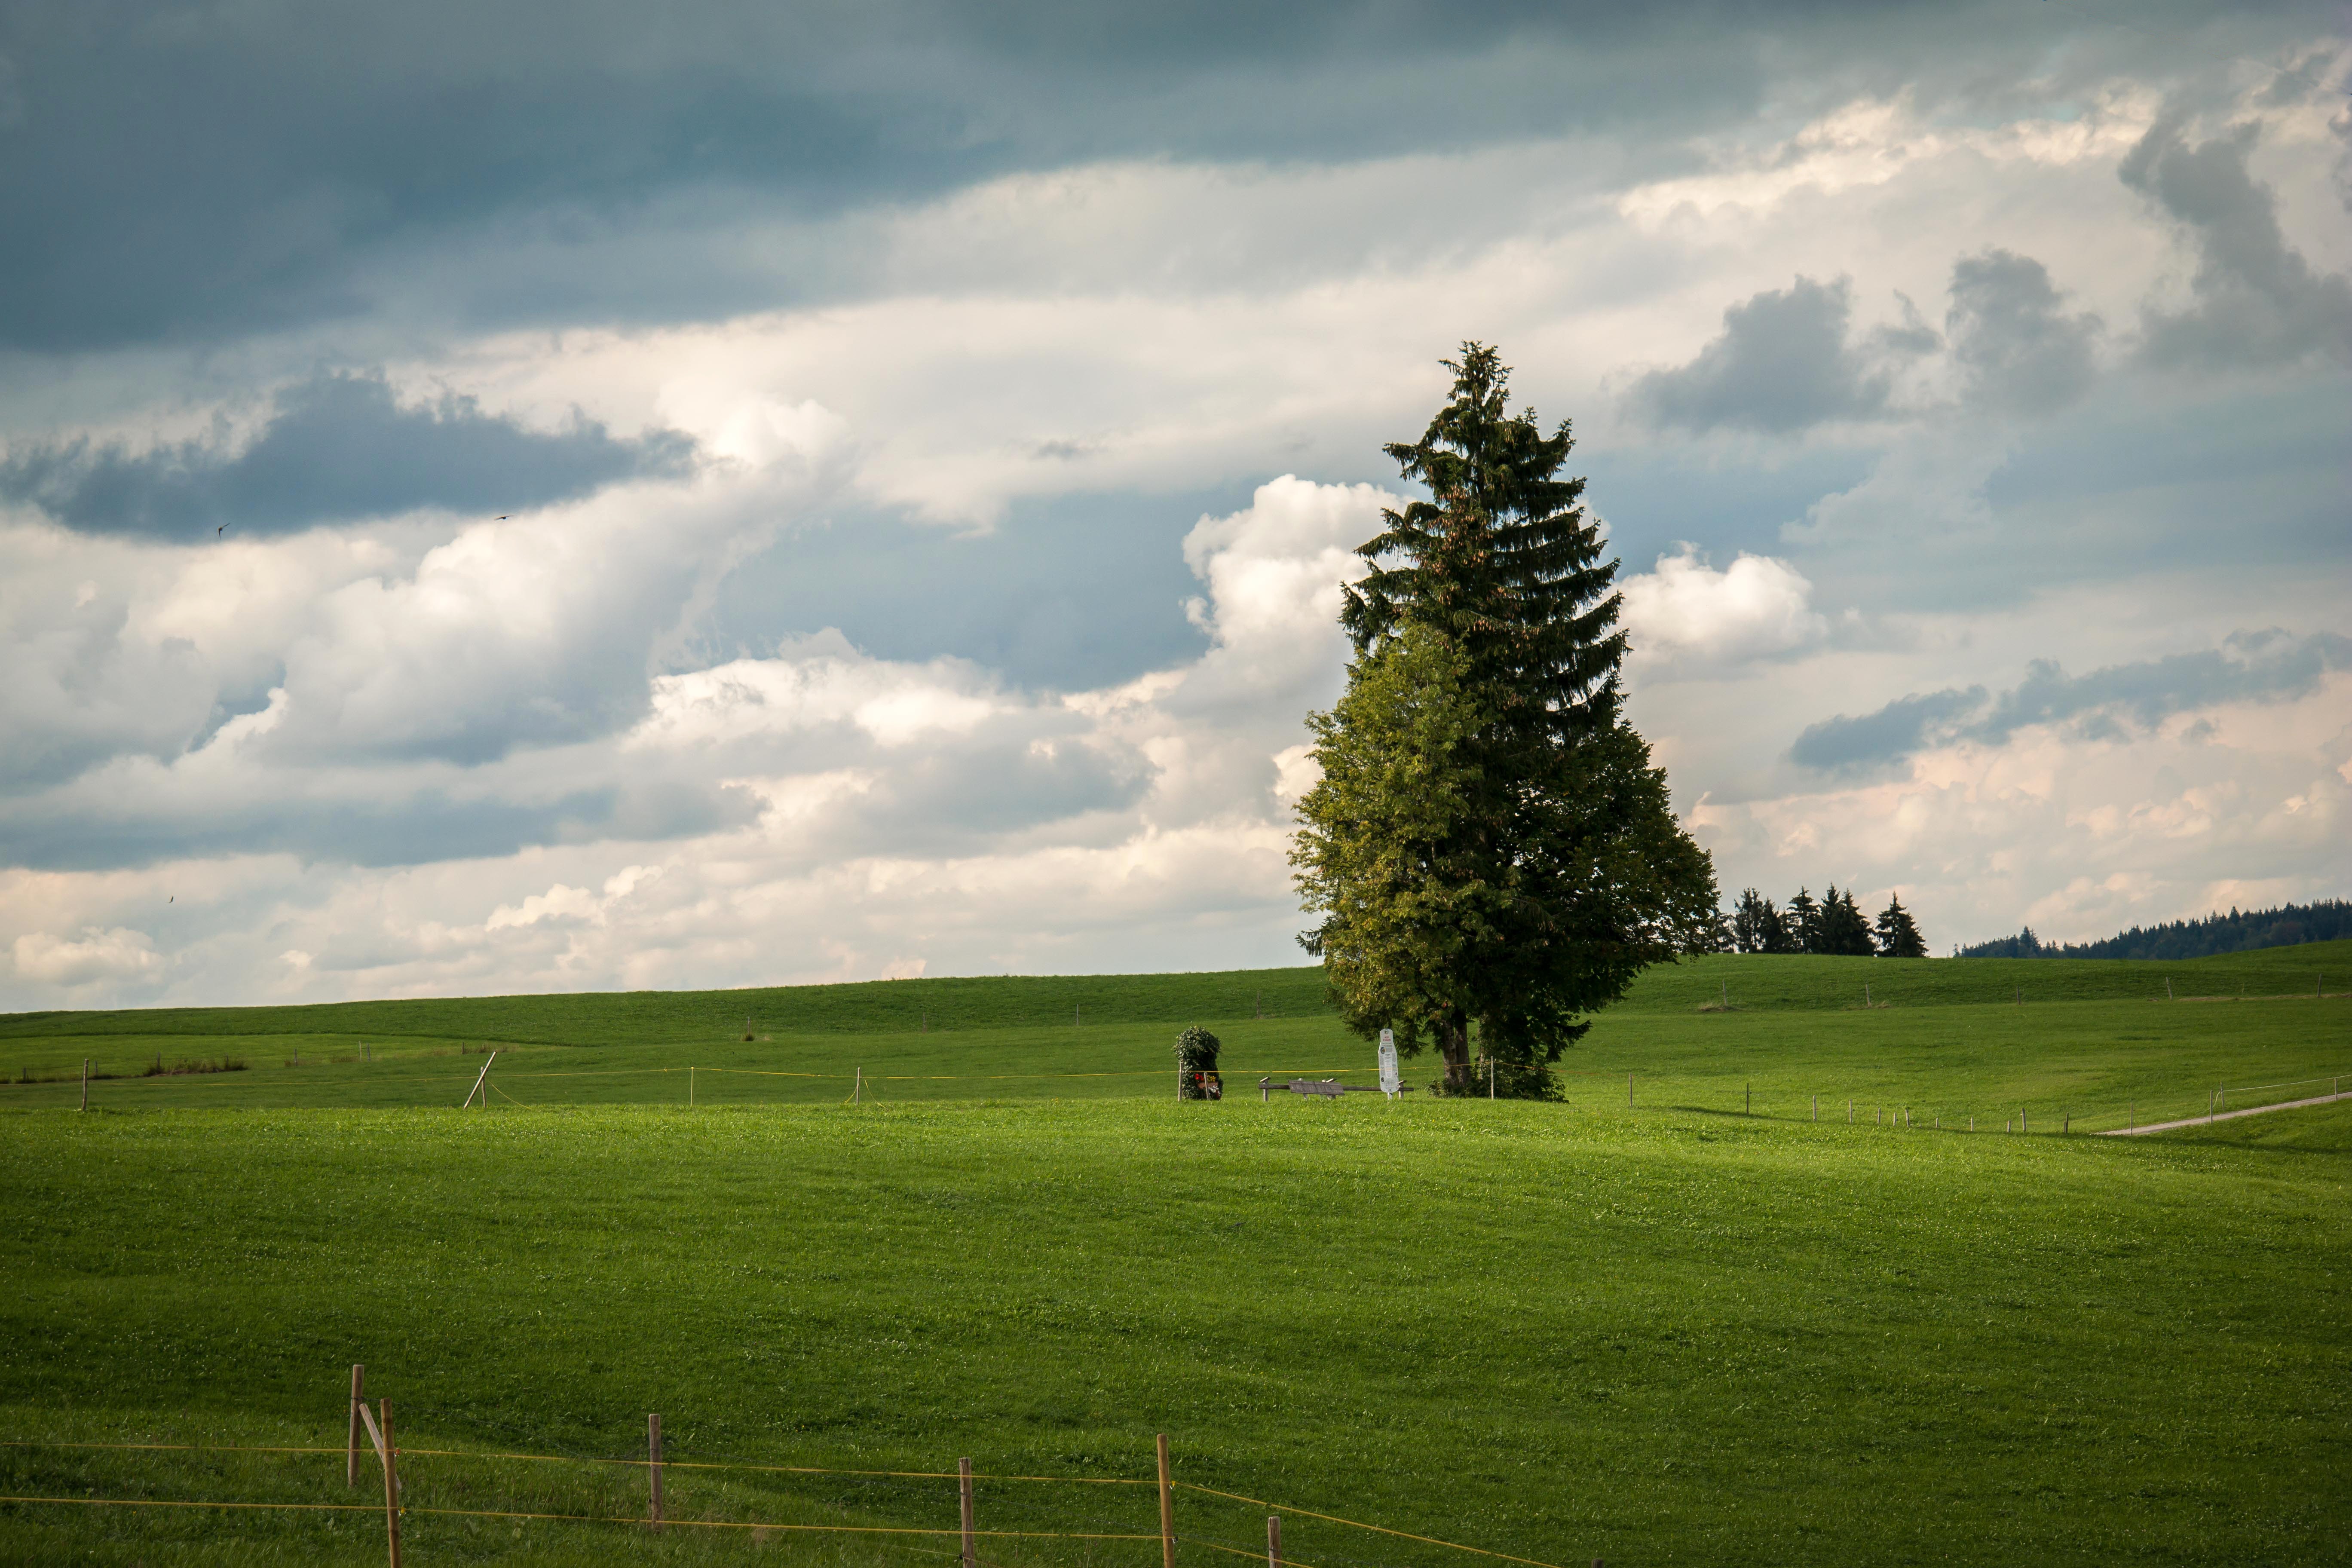
landscape, tree, nature, grass, horizon, cloud, structure, sky, field, lawn, meadow, prairie, sunlight, morning, hill, green, pasture, alpine, plain, golf course, conifer, golf club, clouds, tap, spruce, grassland, germany, bavaria, pine cones, rural area, allg u, mountain meadow, sch negger k se alm, sch negger alm, sport venue